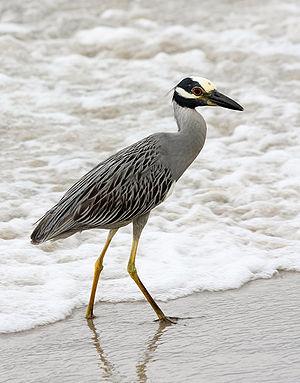
Un Bihoreau violacé sur la plage à Boca Raton, en Floride au États-Unis.
Le Bihoreau violacé ou bihoreau à calotte jaune, est une espèce d'oiseaux échassiers de la famille des Ardeidae. C'est désormais la seule espèce représentante du genre Nyctanassa.